Couscous

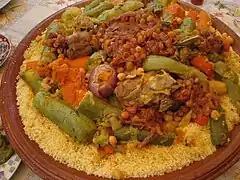
Couscous with vegetables, meat, and "tfaya".

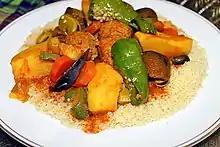
Algerian couscous from Biskra.

Algerian couscous is a traditional staple food in Algeria, and it plays an important role in Algerian culture and cuisine. It is commonly served with vegetables, meat, or fish. In Algeria, there are various types of couscous dishes.